MarkiLokuras

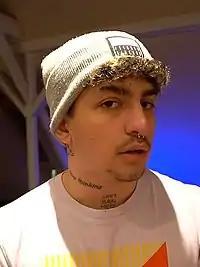

Marcos Barragán Rosado (born March 22, 1997), better known online as MarkiLokuras, is a Spanish YouTuber and content creator. He is known for playing "Fortnite" and other games with more than 1.6 million followers he is the 50th most followed Spanish Speaking streamer on Twitch.